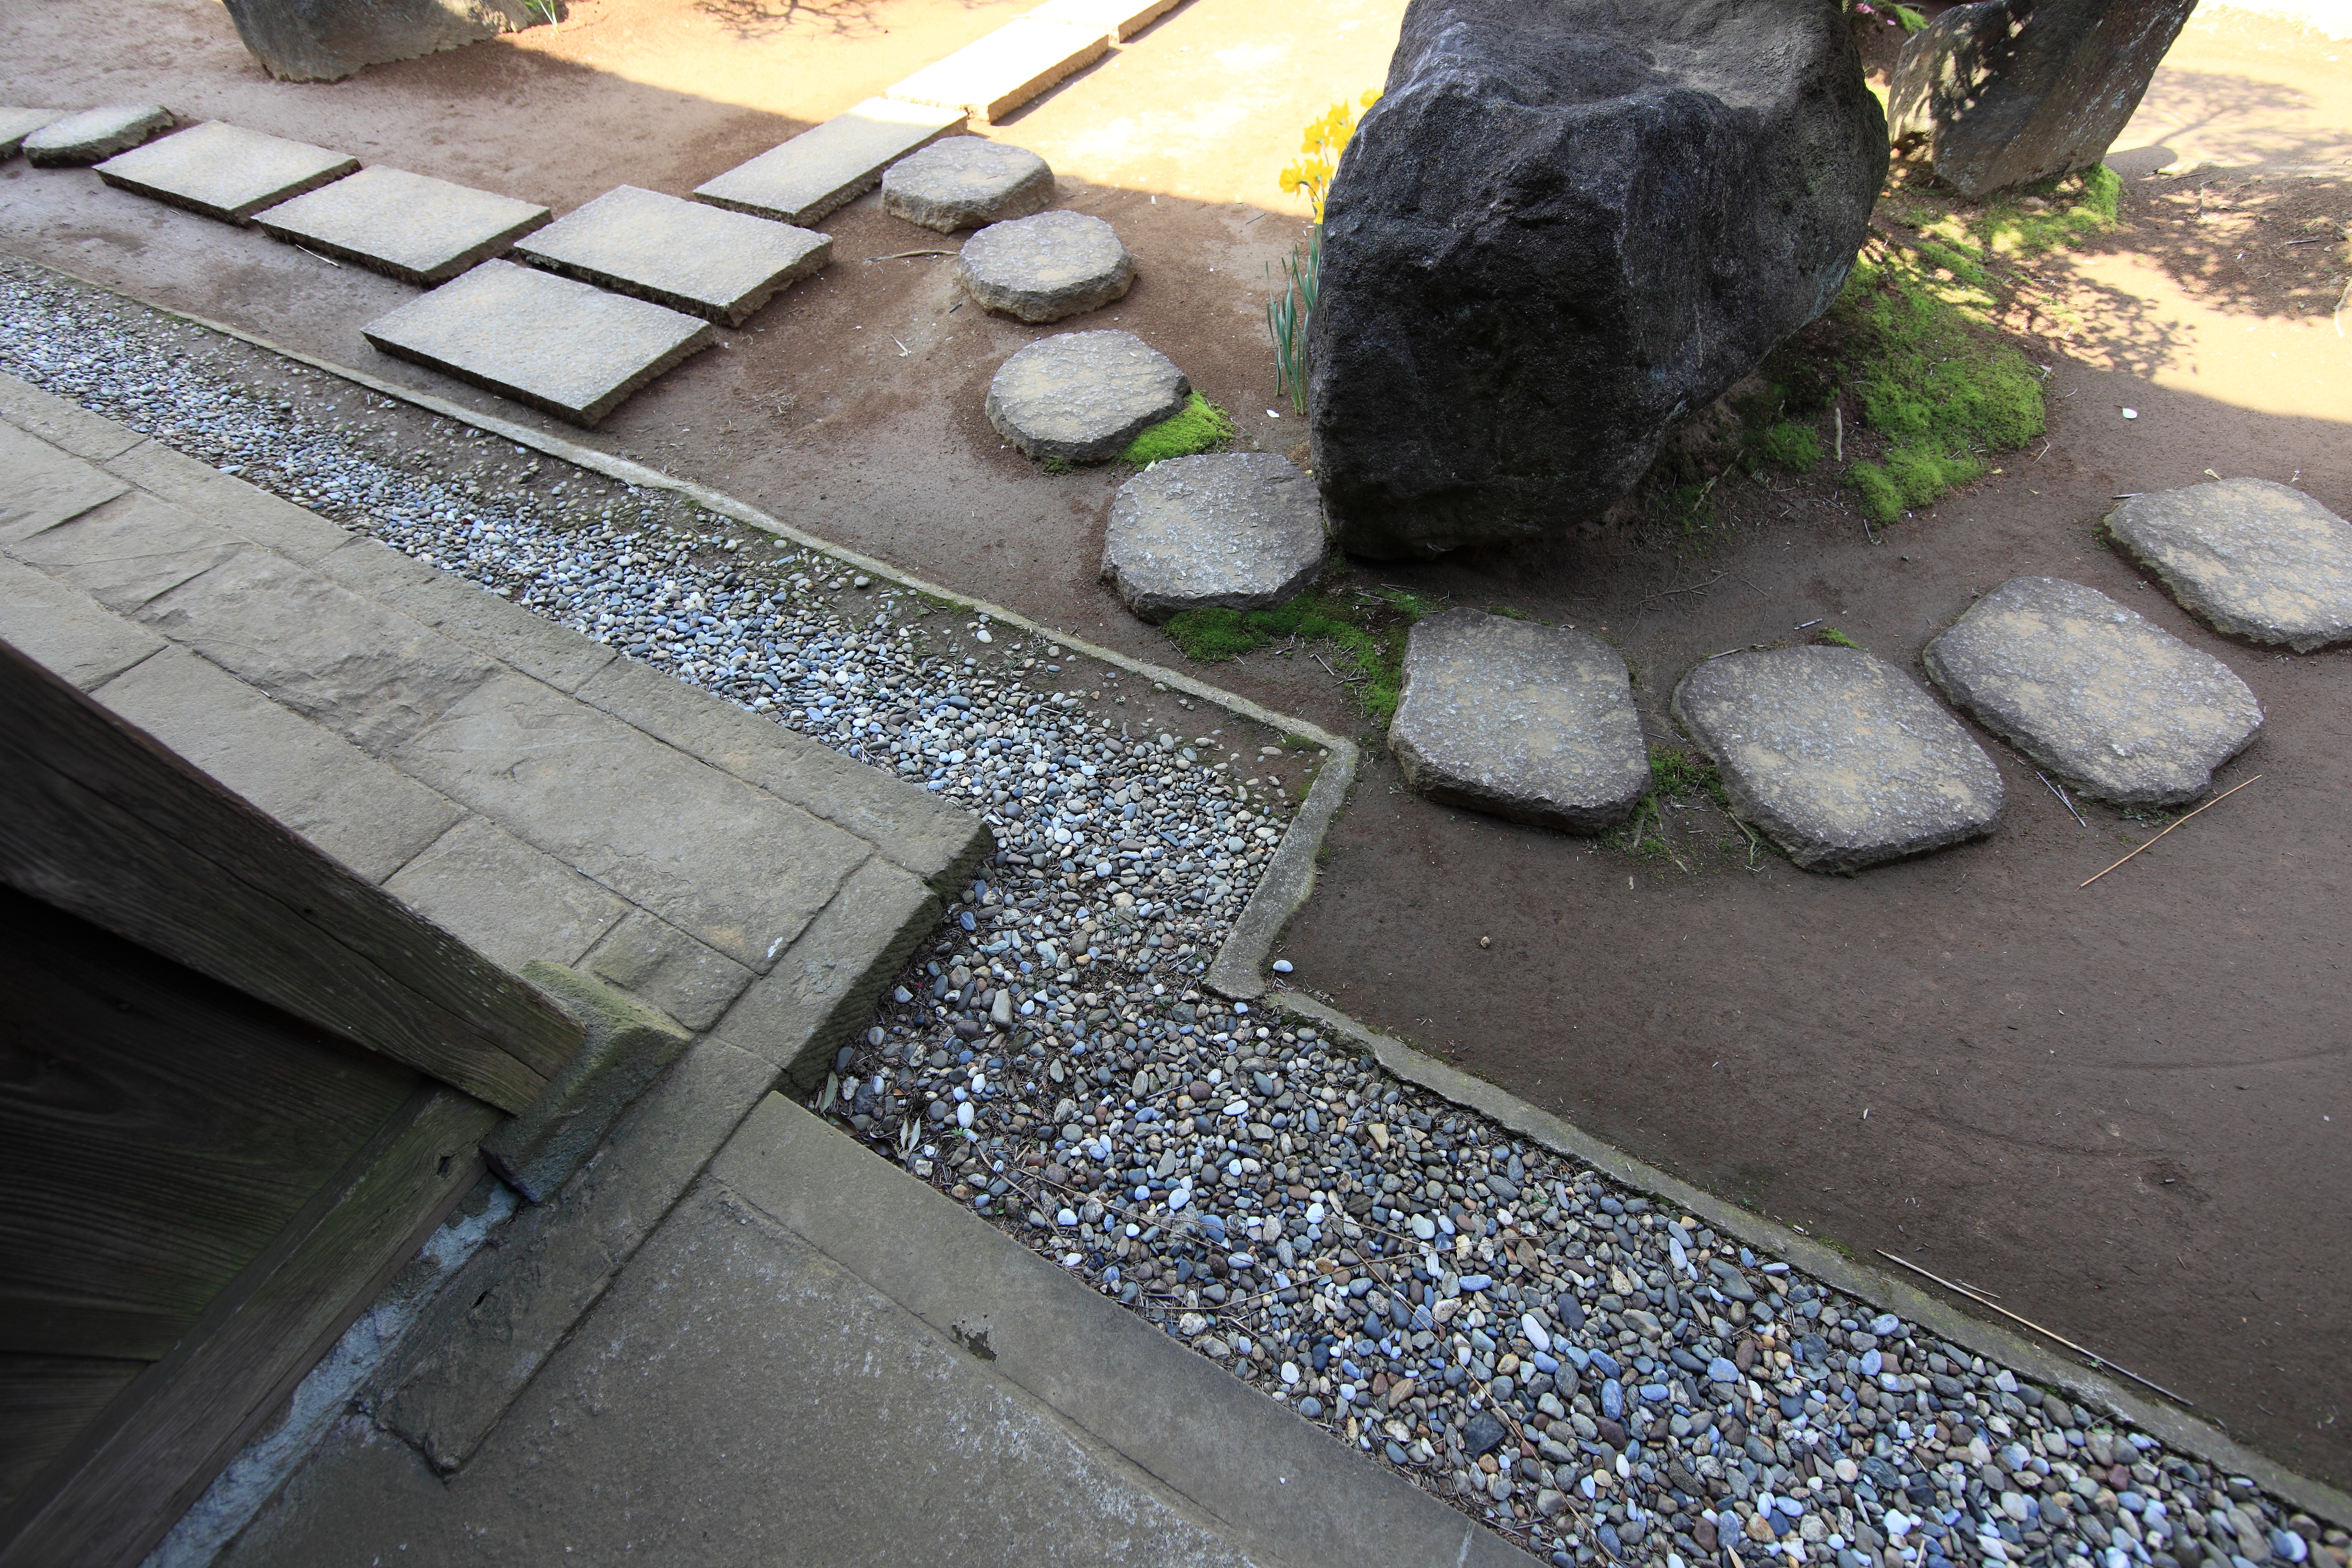
road, farm, house, sidewalk, floor, cobblestone, home, wall, asphalt, walkway, high, park, exterior, lane, material, design, japanese, 5d, style, hires, markii, traditional, hi, res, resolution, chiba, sodegaura, shindoh, sodegaurakouen, flooring, road surface